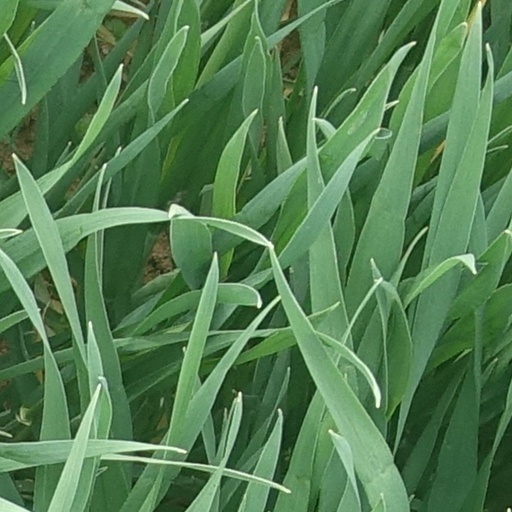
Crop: wheat